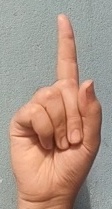
ASL sign: 1